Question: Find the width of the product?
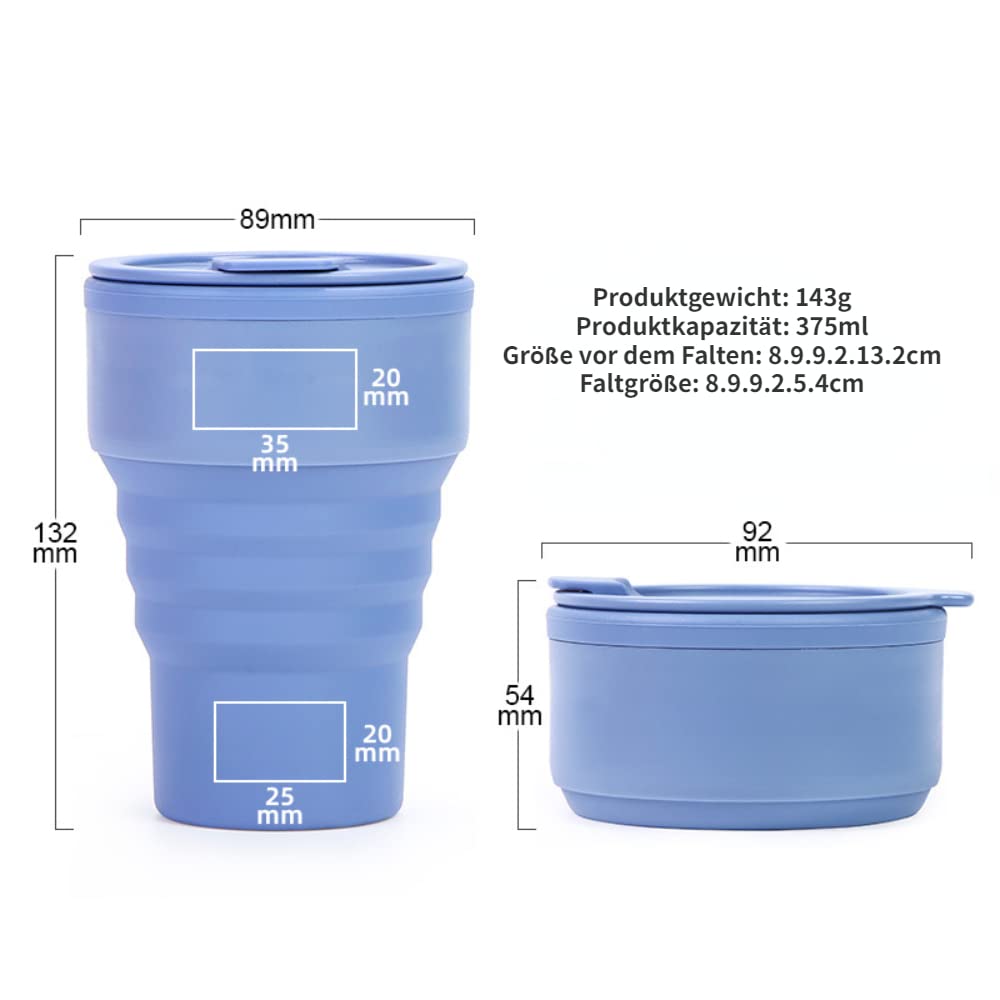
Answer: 89.0 millimetre